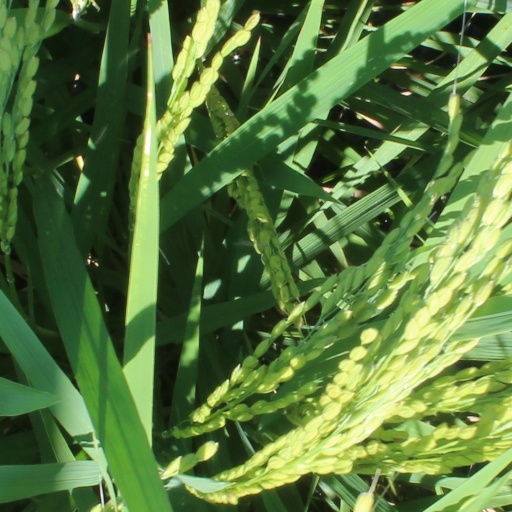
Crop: rice